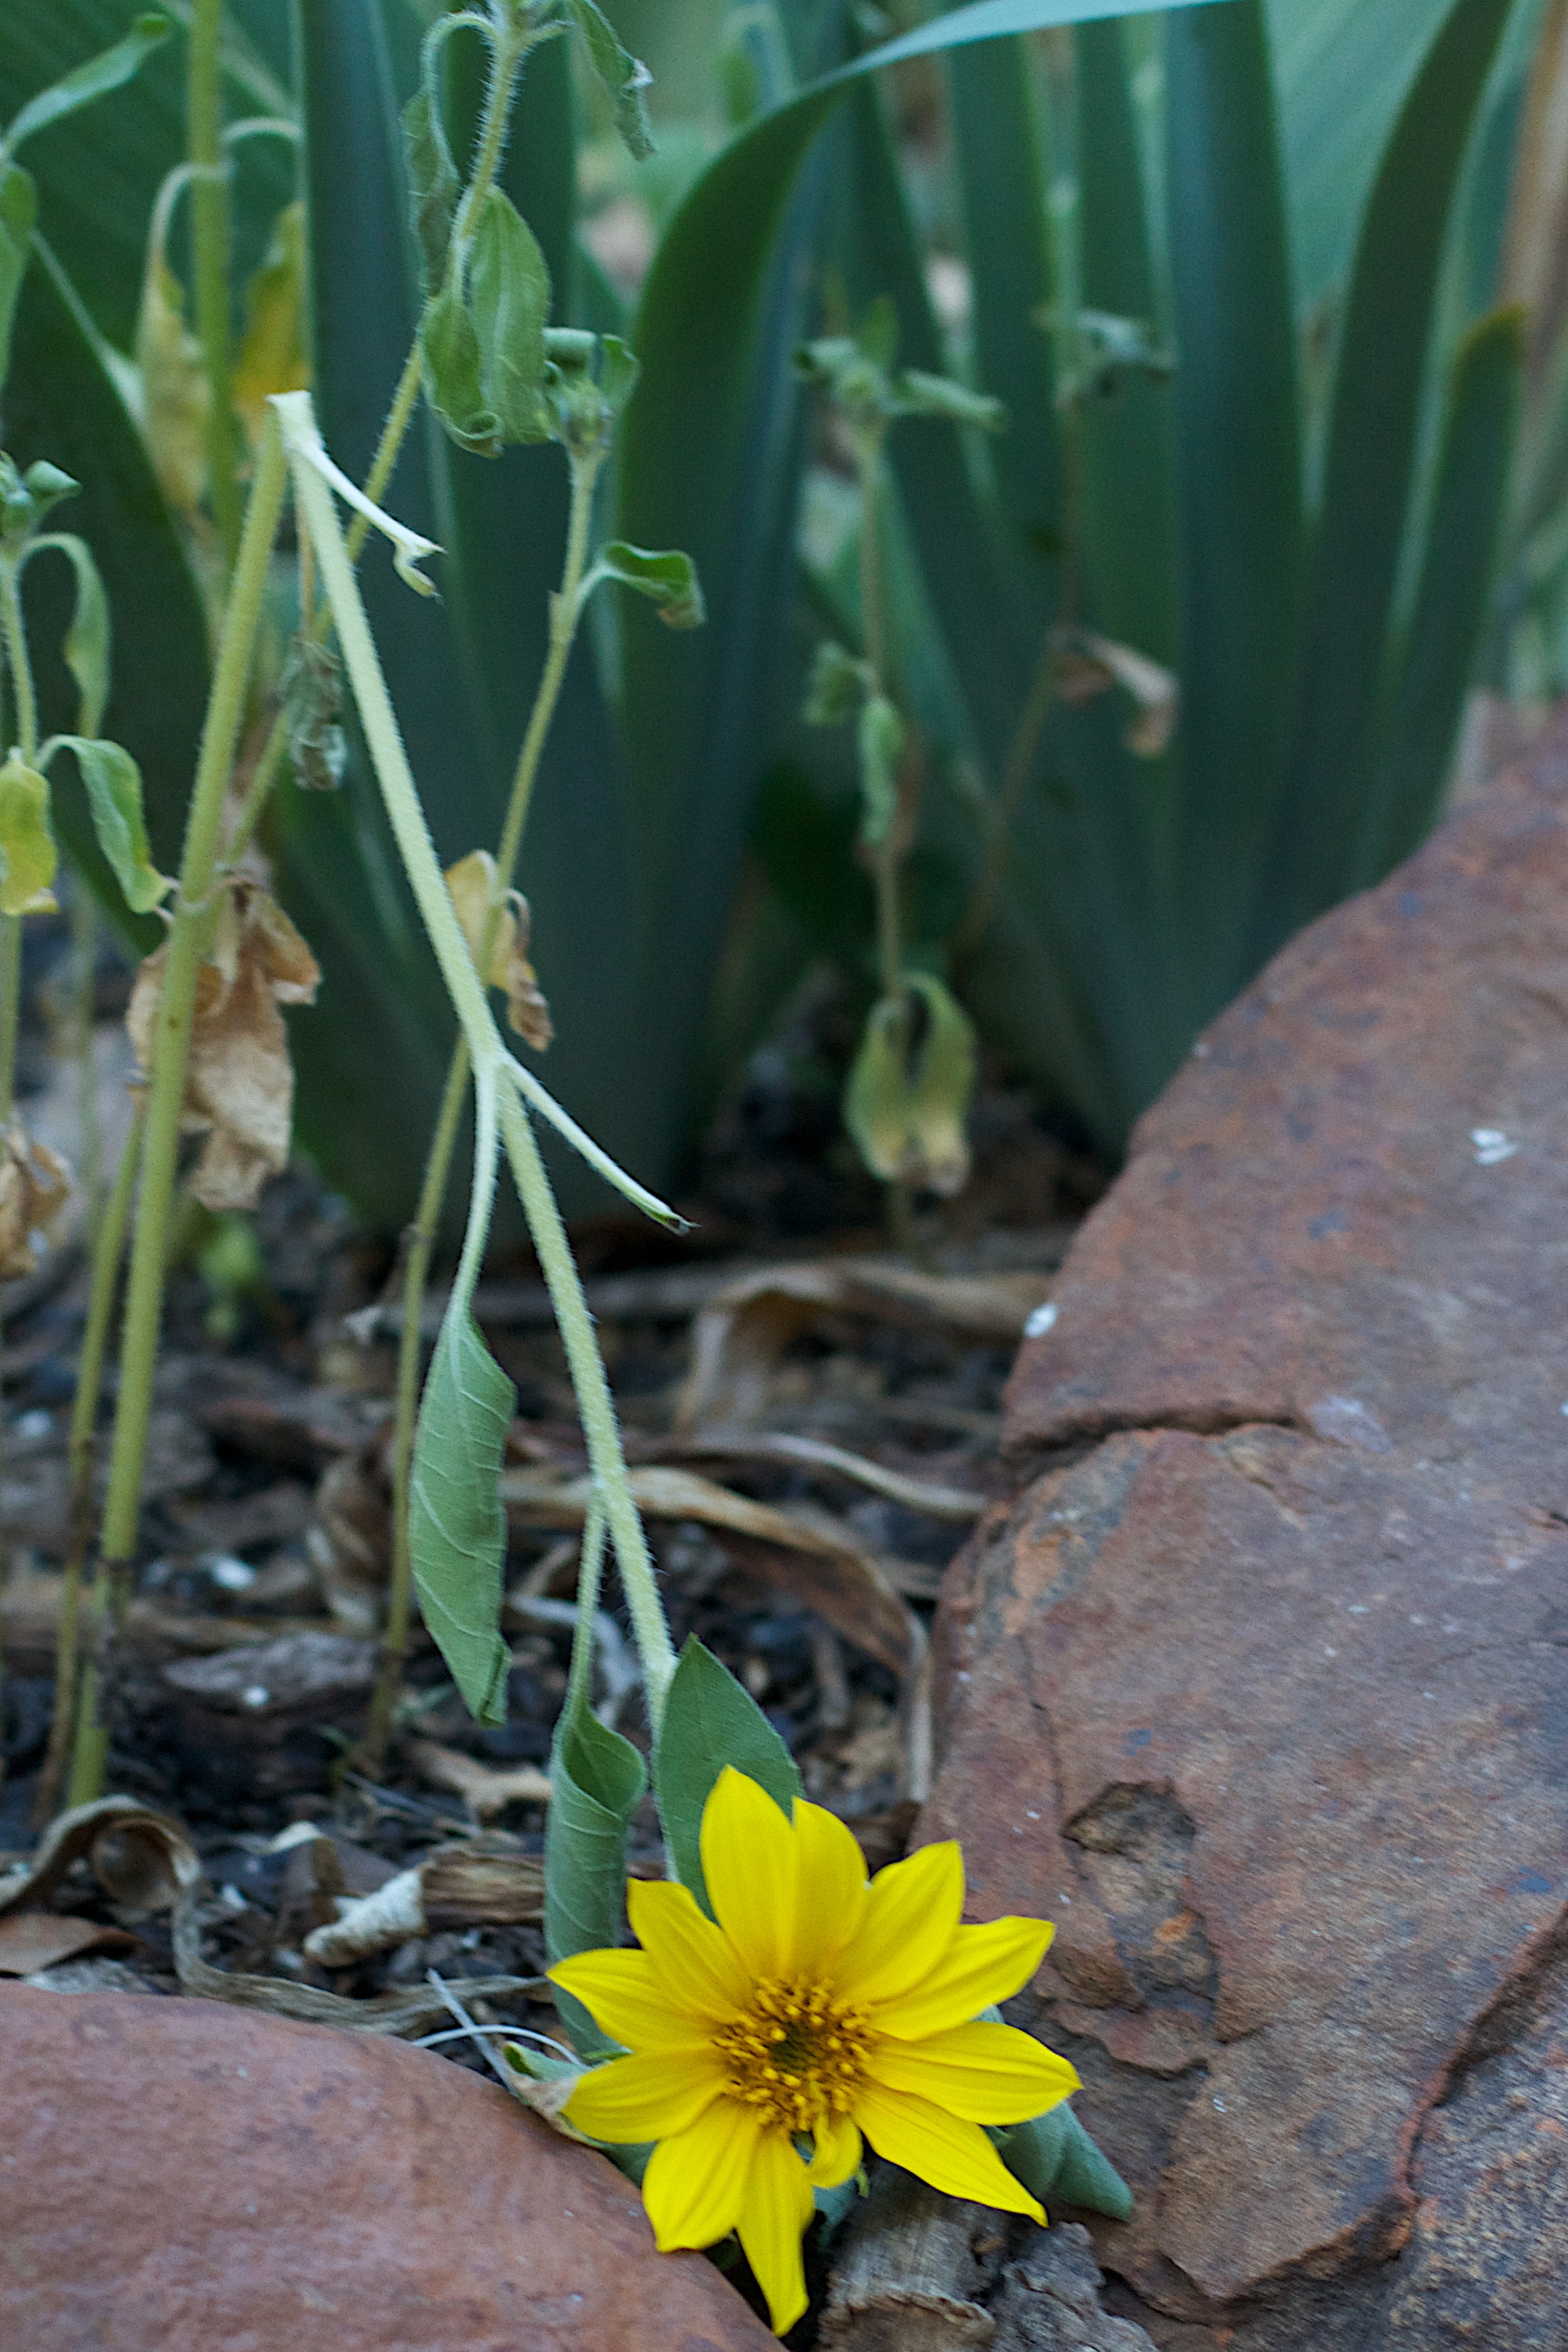
nature, grass, plant, leaf, flower, green, botany, yellow, garden, flora, wildflower, macro photography, flowering plant, grass family, plant stem, land plant